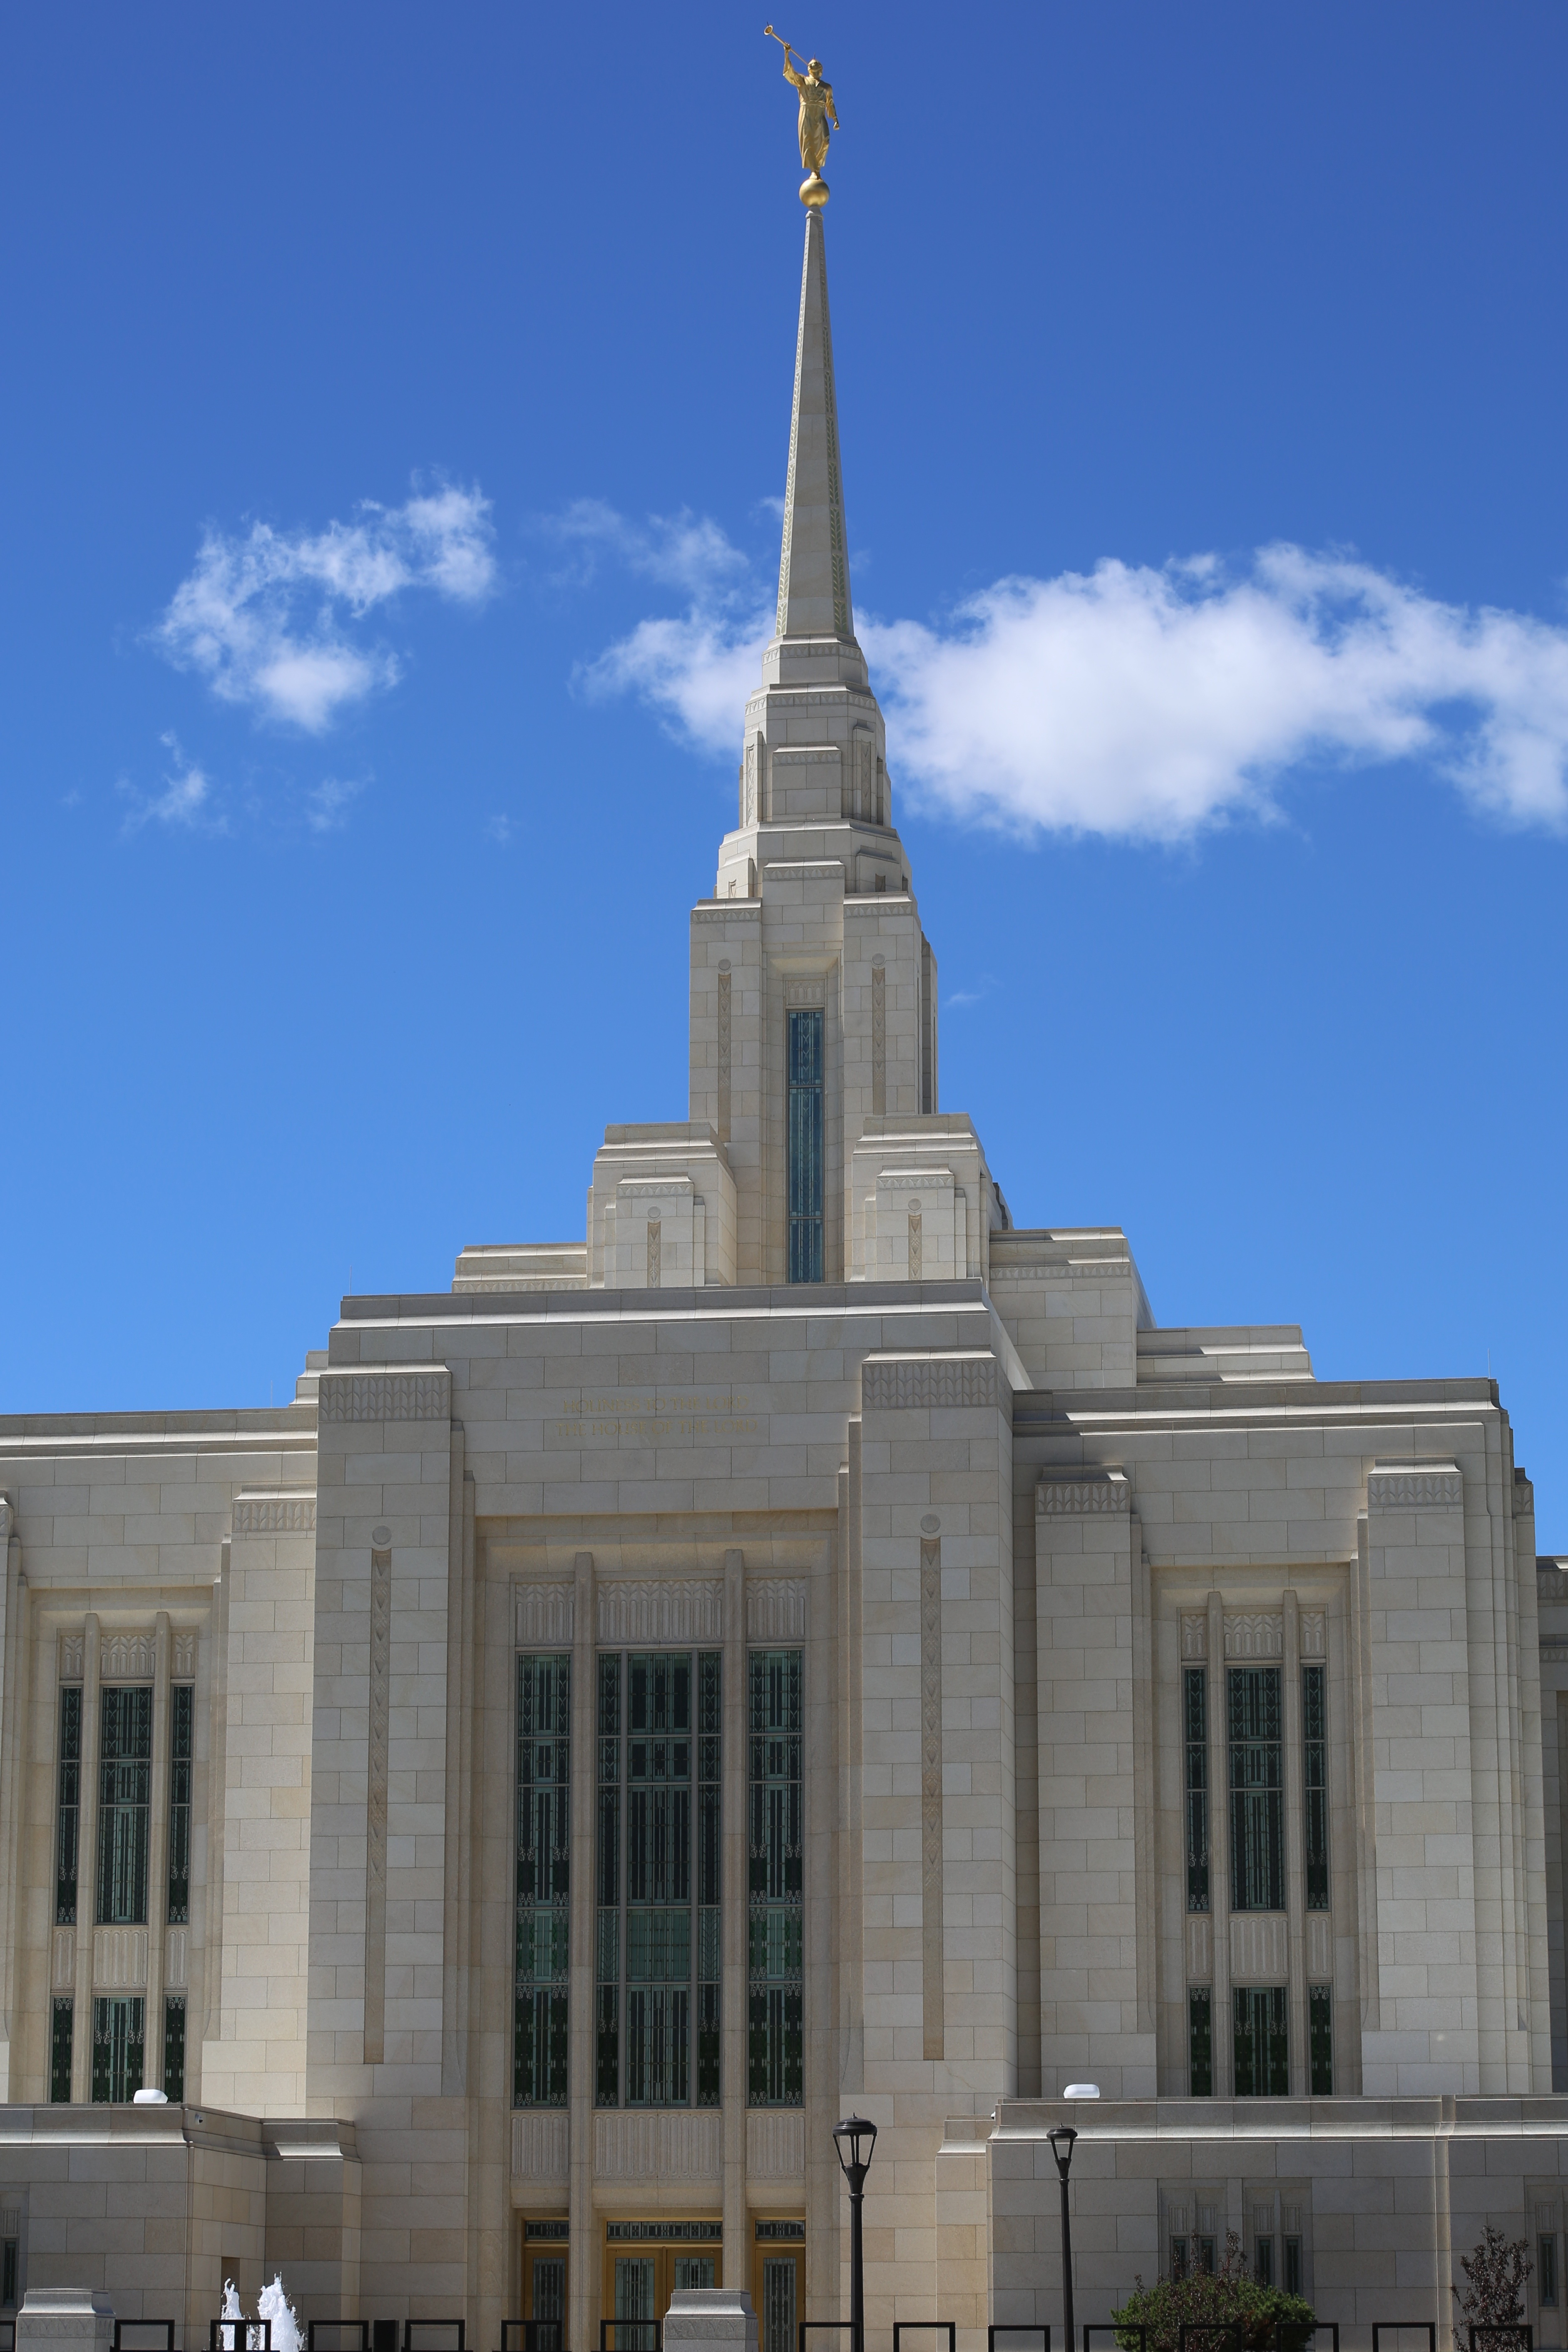
architecture, building, monument, downtown, dark, religion, landmark, facade, church, historic, marriage, place of worship, spiritual, religious, temple, spire, faith, steeple, utah, prayer, concept, lds, cool photo, courthouse, ominous, cult, belief, salt lake city, mormon, brigham, latter, brigham young, latter day saint, joseph smith, ordinance, hinkley